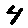
Label: 4